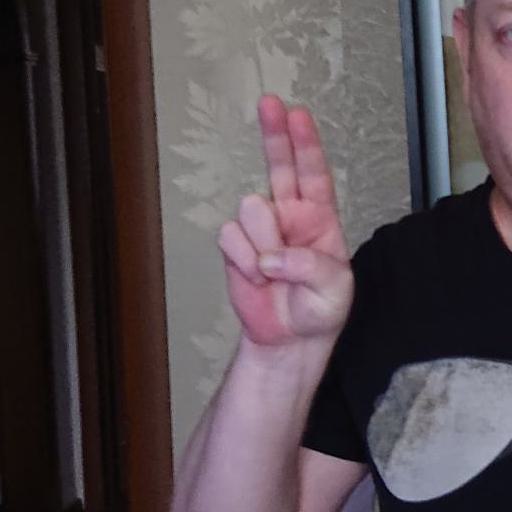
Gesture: two_up